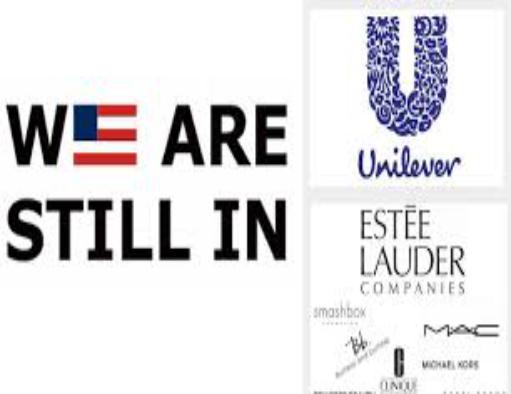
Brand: Estee Lauder
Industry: Necessities